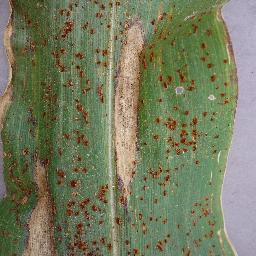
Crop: corn
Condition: (maize)_northern_blight